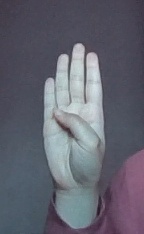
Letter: kaaf